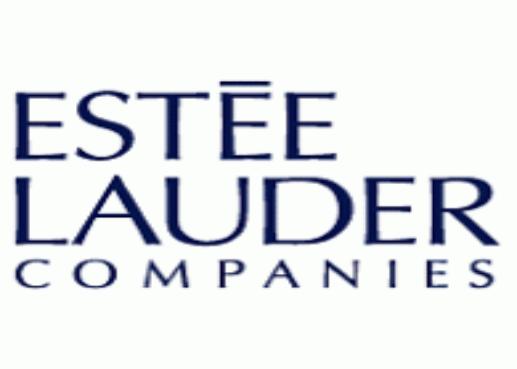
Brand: Estee Lauder
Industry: Necessities